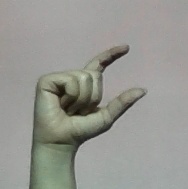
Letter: dal